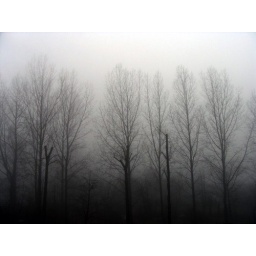
Taken from my kitchen window in my former house.